Oliver Webb

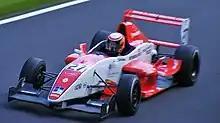
Webb competing during the 2009 Formula Renault UK season at Oulton Park.

Webb competed in three other Formula Renault series during the season, competing in the Northern European Cup, and the British and Portuguese Winter Series championships. In the NEC, he recorded a fourth-place finish at Spa, and added a twelfth at Zolder to wind up 25th in the standings. In the UK Winter Series, Webb finished fourth overall in the four-race series, finishing on the podium at Rockingham. A retirement in the second race cost him a top-three championship spot. Finally, he finished as runner-up to team-mate Calado in the Portuguese Winter Series, with the two taking all four victories, Calado with three and Webb with one.